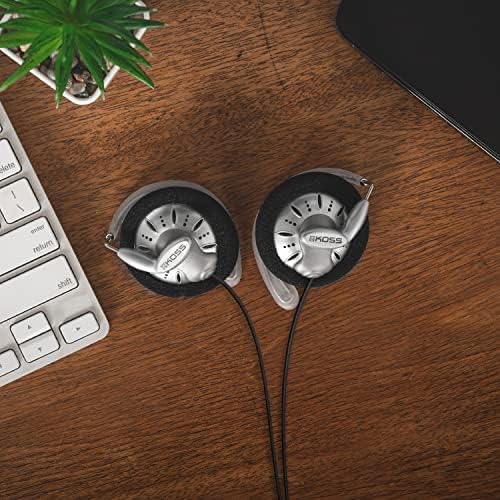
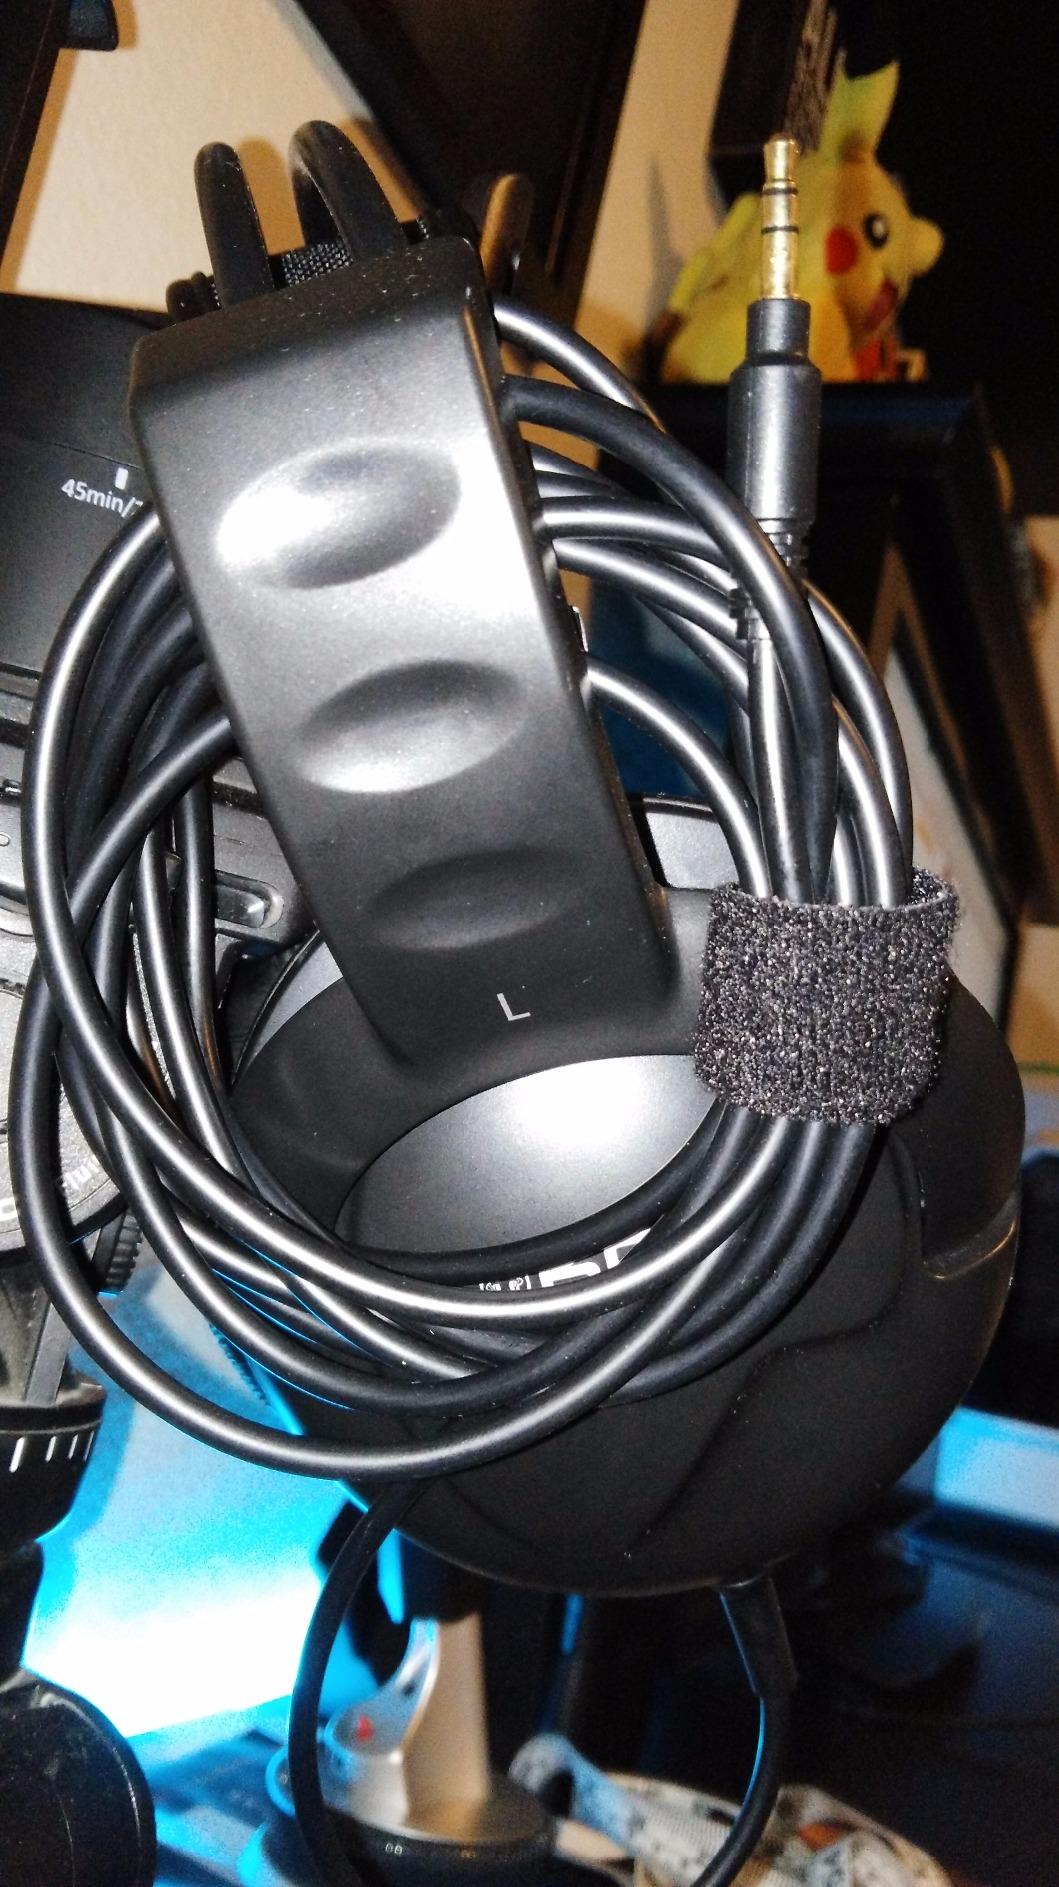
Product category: headphones
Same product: no